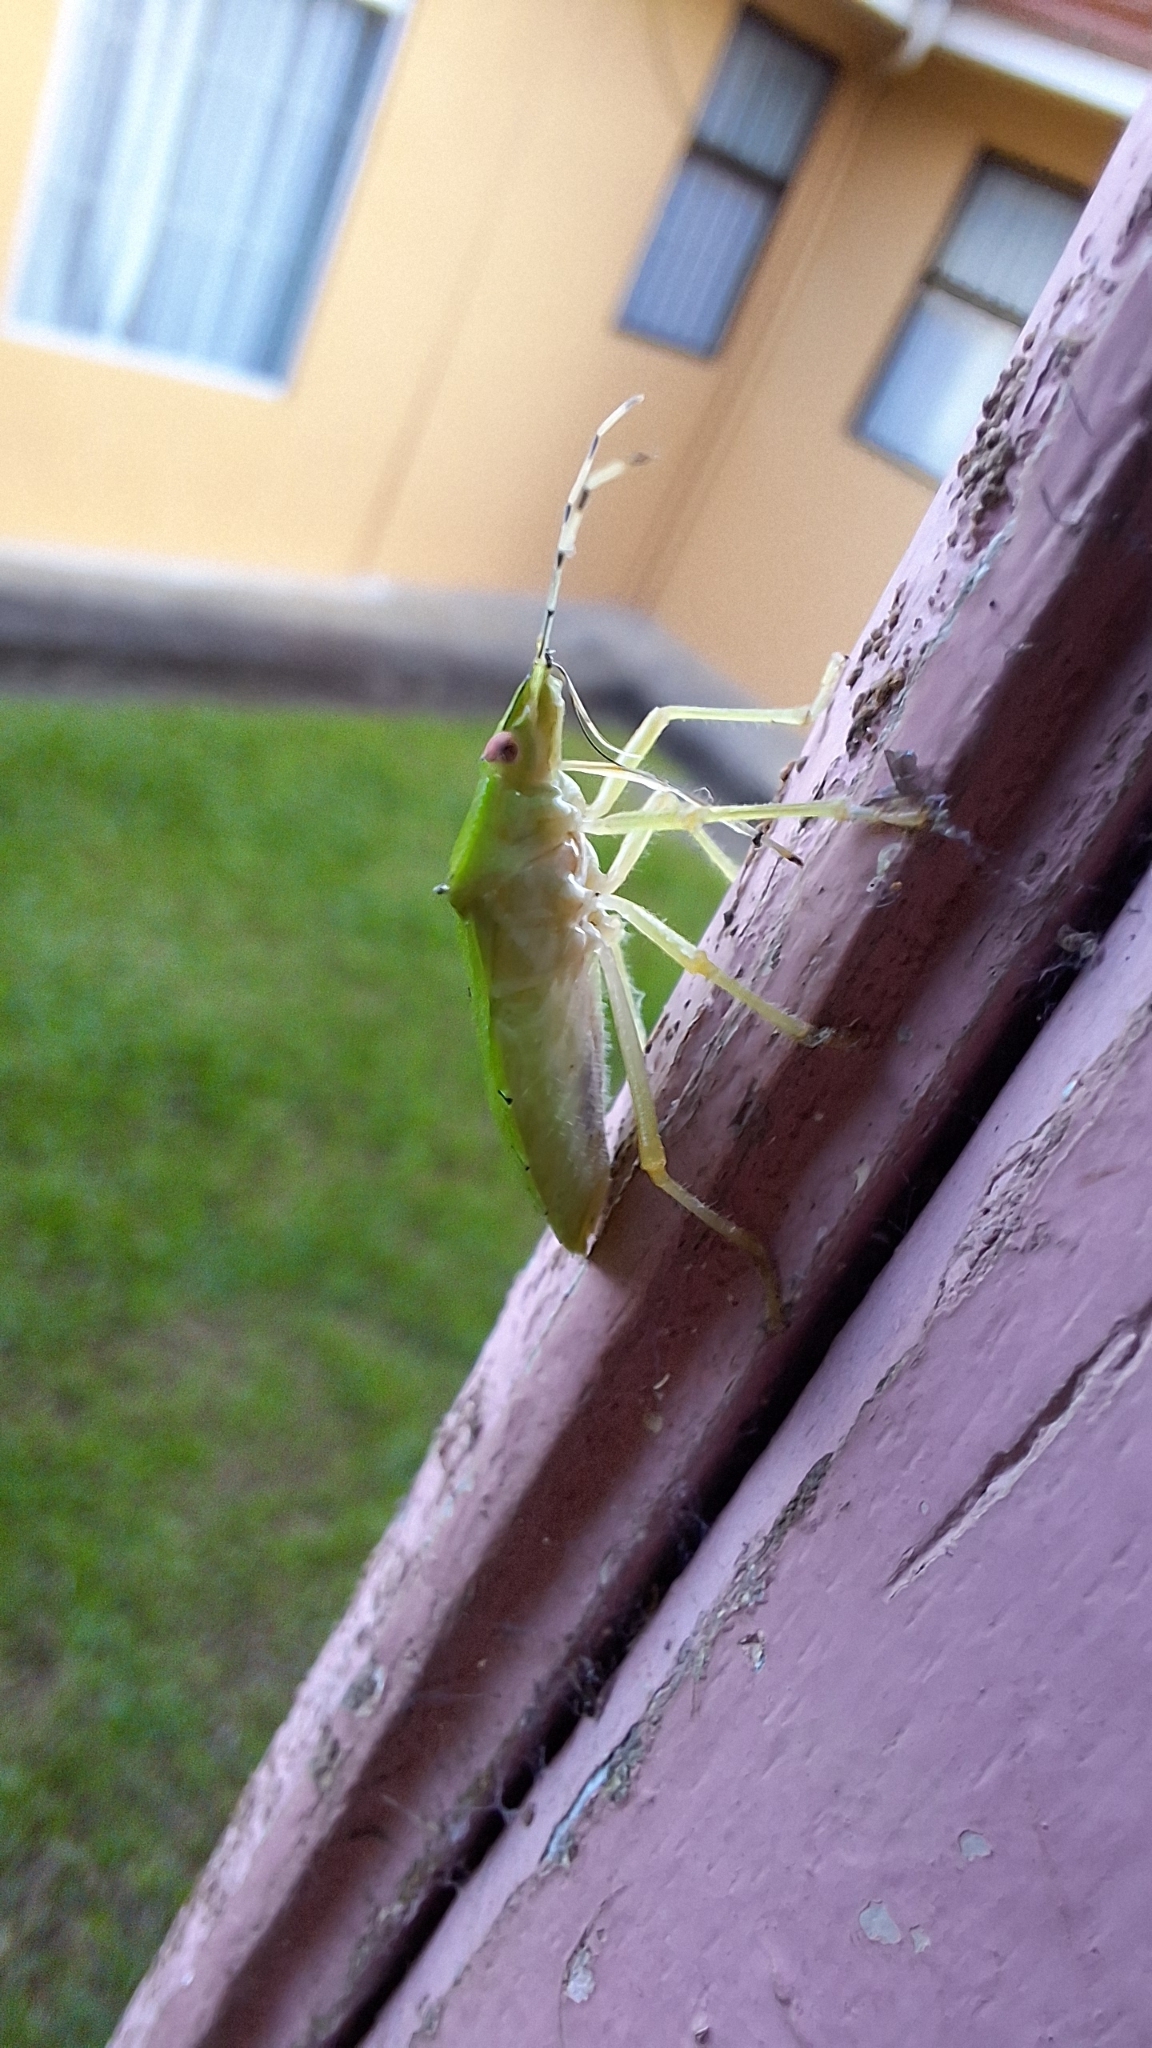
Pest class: stink_bug